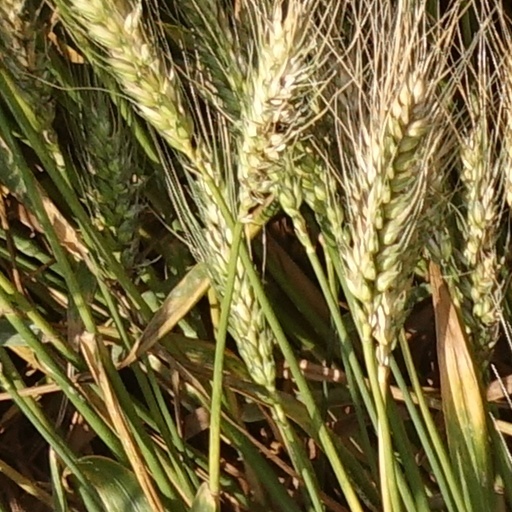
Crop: wheat